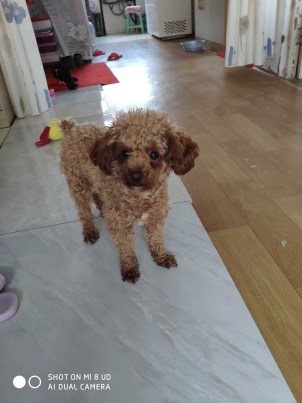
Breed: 7449-n000128-teddy